State 194 (film)

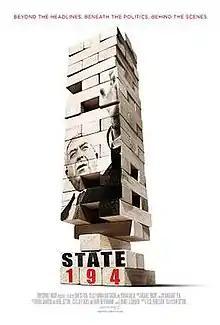
Theatrical release poster

State 194 is a 2012 documentary film about the pursuit for Palestinian statehood. The film is written, directed, and produced by Israeli filmmaker Dan Setton. The film premiered at the Toronto International Film Festival on , 2012. It had a limited release in theaters in the United States on , 2013.